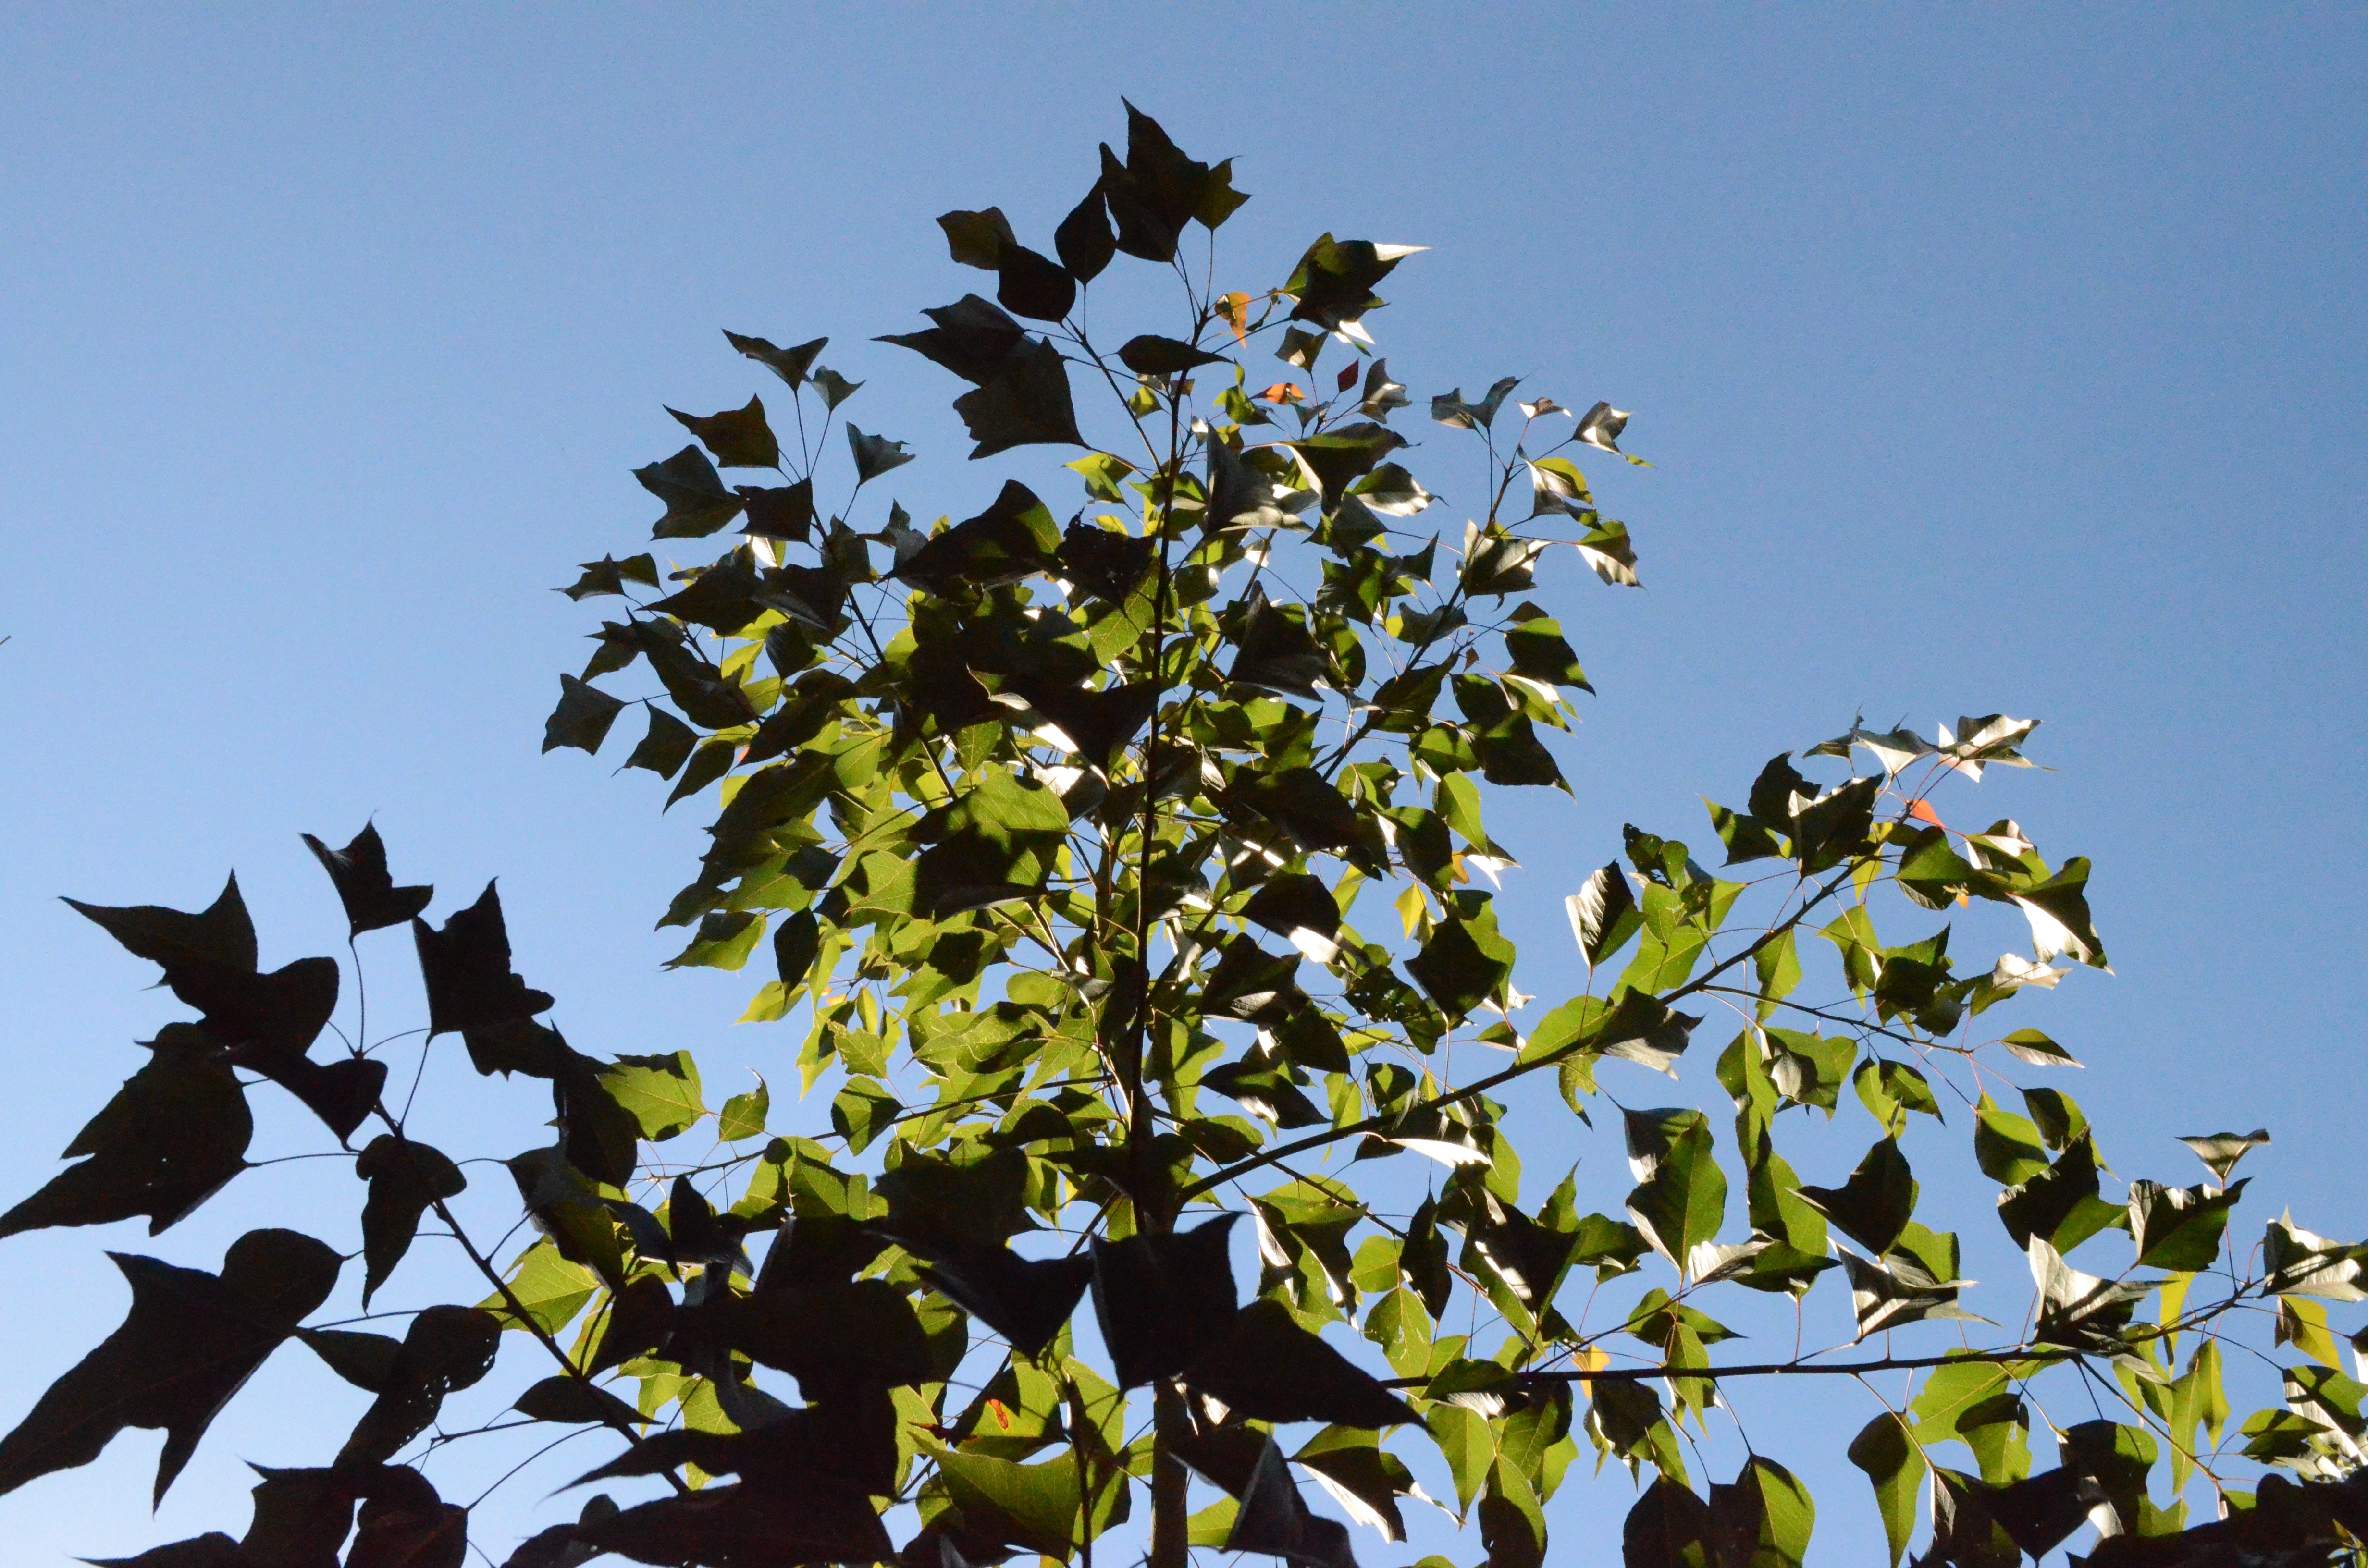
tree, nature, branch, blossom, plant, sunlight, leaf, flower, food, produce, macro, botany, flora, wildflower, shrub, flor, plantas, argentina, misiones, jasmine, flowering plant, land plant